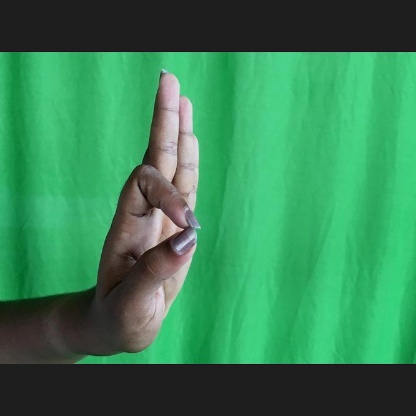
Mudra: Aralam